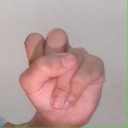
अक्षर: स